Sebastián Lerdo de Tejada

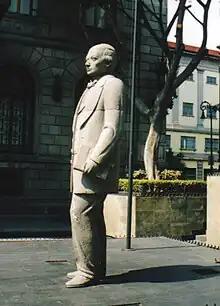
Monument to Sebastián Lerdo de Tejada in front of the Mexican Congress.

Lerdo de Tejada's principal biographer in English, Frank Averill Knapp, titled his work, "The Life of Sebastián Lerdo de Tejada, 1823–1889: a study of influence and obscurity", an indication of Lerdo's ambiguous legacy. He says "No Mexican President has been more maligned, misunderstood, and misrepresented" than Lerdo de Tejada. He did not have the implacable tenacity of Juárez nor the military achievements and political longevity of Porfirio Díaz, both of indigenous heritage from Oaxaca. But Lerdo de Tejada's presidency was a continuation of the policies of the Liberal Reform, whose laws could be implemented in times of relative peace. As such, he can be seen as one in a line of liberals aiming to modernize Mexico. A statue of Lerdo de Tejada stands outside the Mexican Congress. The city of Toluca de Lerdo was named after Lerdo de Tejada; however, the city is more commonly referred to as "Toluca".